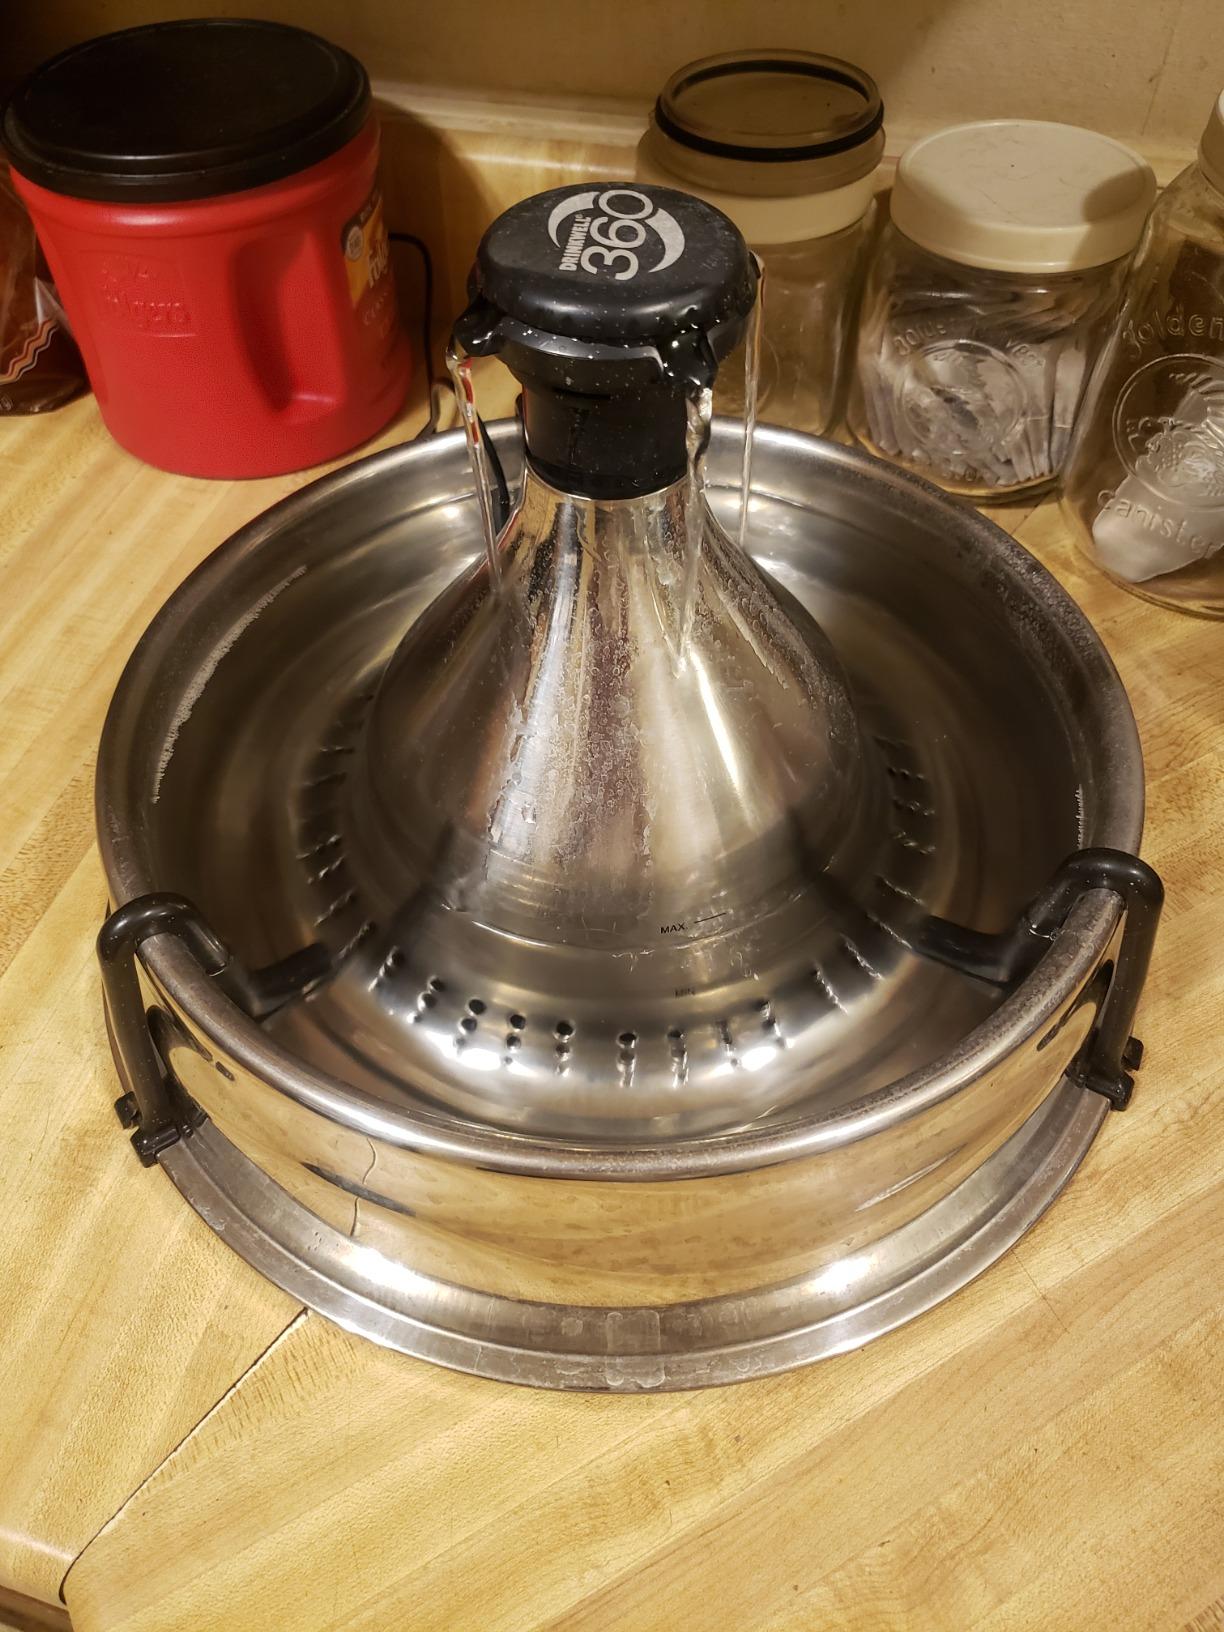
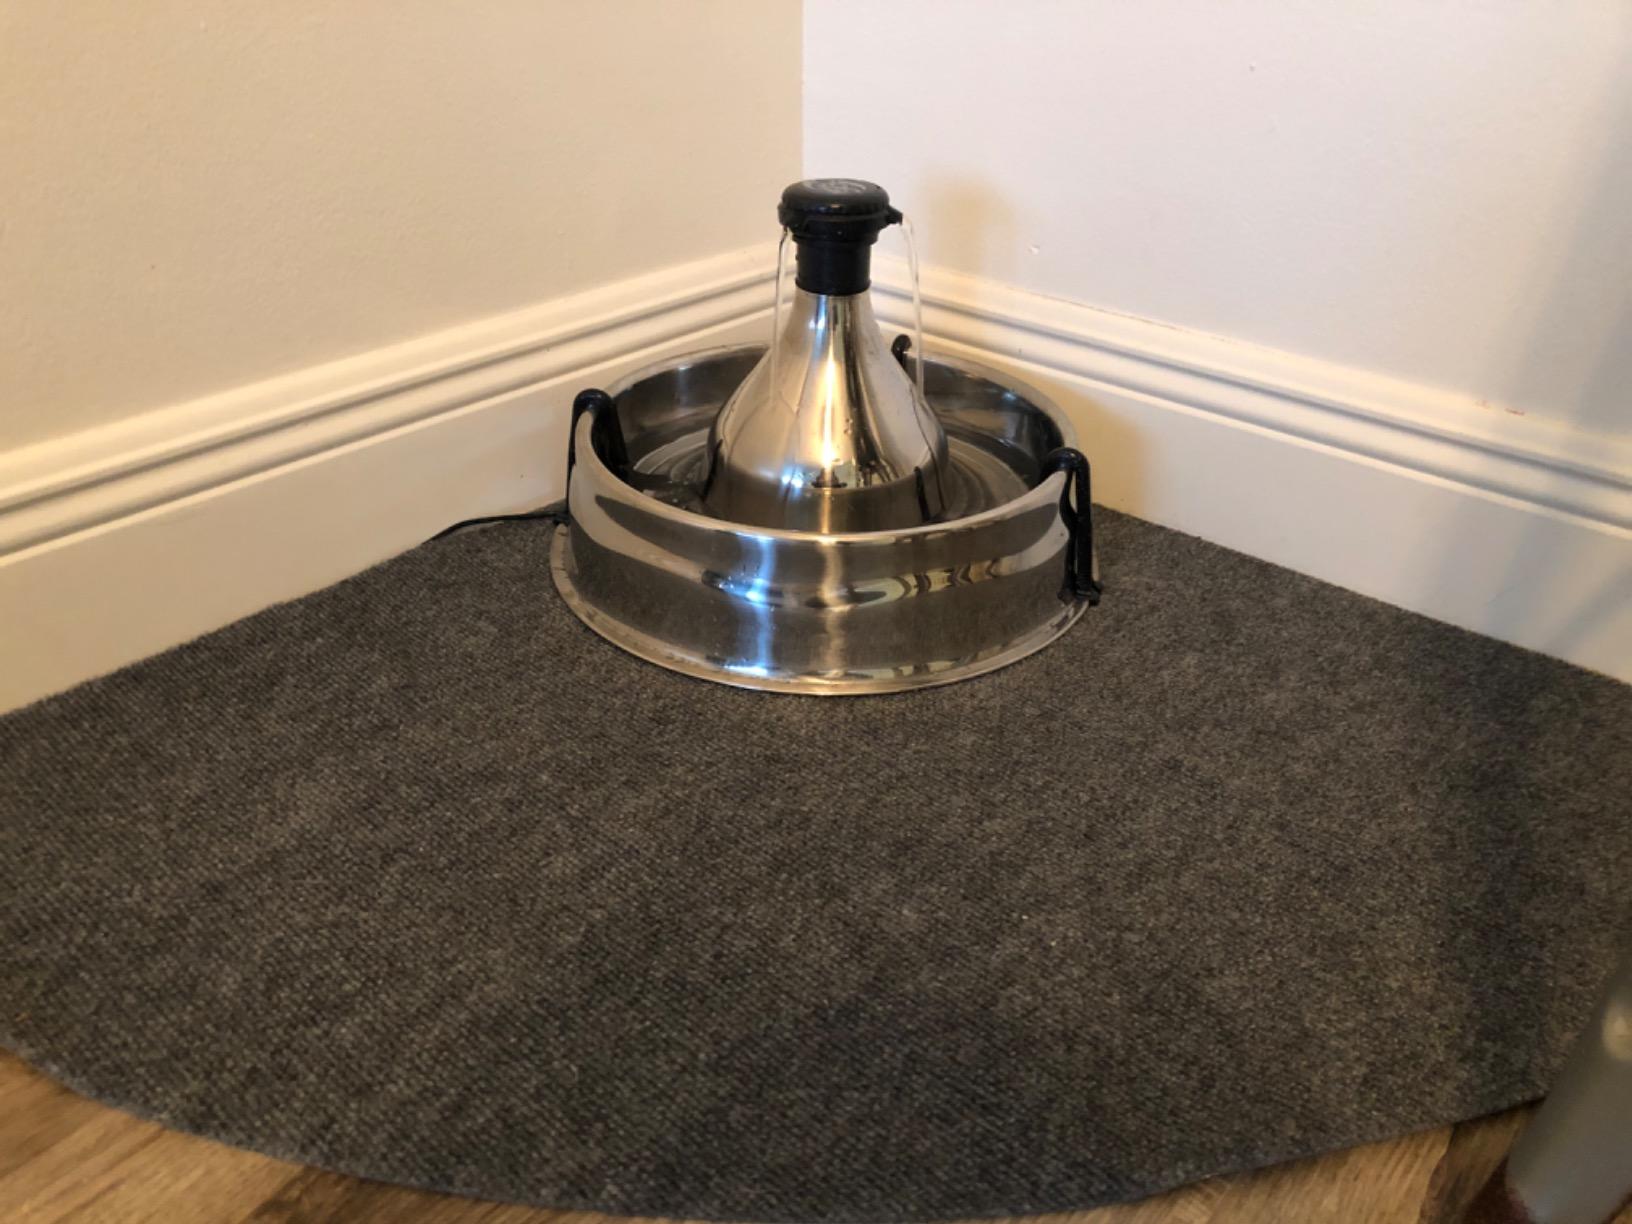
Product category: items_bowl
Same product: yes